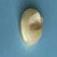
Maize quality: Good